Georg Böhm

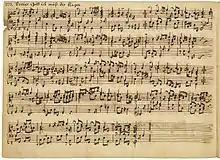
Autograph manuscript of Böhm's organ chorale partita "Treüer Gott, ich muß dir klagen"

Böhm is mainly known for his compositions for organ and harpsichord (primarily preludes, fugues, and partitas). Many of his works were designed with flexibility of instrument in mind: a particular piece could be played on the organ, the harpsichord, or the clavichord, depending on the situation in which the performer found himself. Böhm's music is notable for its use of the "stylus phantasticus", a style of playing based on improvisation.